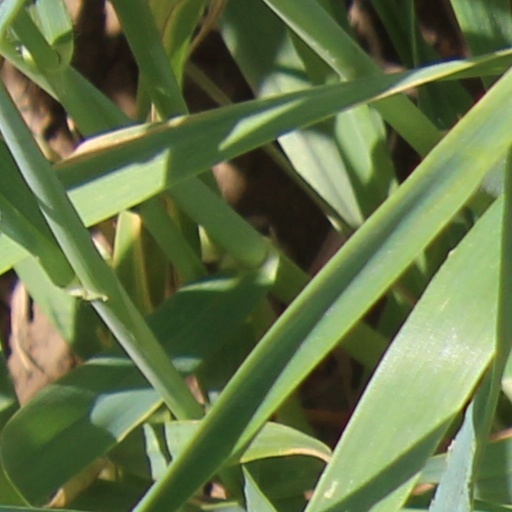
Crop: wheat